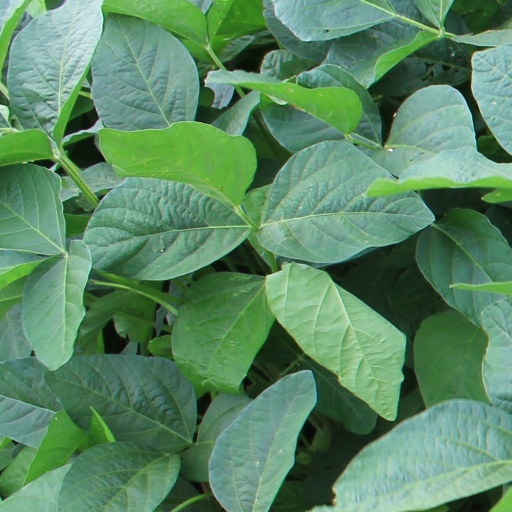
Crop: soybean